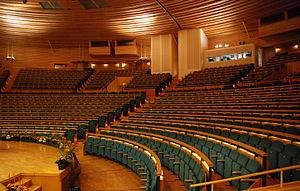
Aula Magna est le plus grand auditorium de l'université de Stockholm en Suède. Construit à partir de 1995, il est achevé en 1998. Outre la grande salle de conférence, il existe des salles de réunion et de séminaire plus petites. À l'extérieur de la salle de conférence se trouve une galerie de lecture. L'auditorium est utilisé pour des réunions académiques telles que des conférences et des colloques, ainsi que des fonctions externes telles que des réunions générales. Des conférences Nobel y ont également eu lieu.